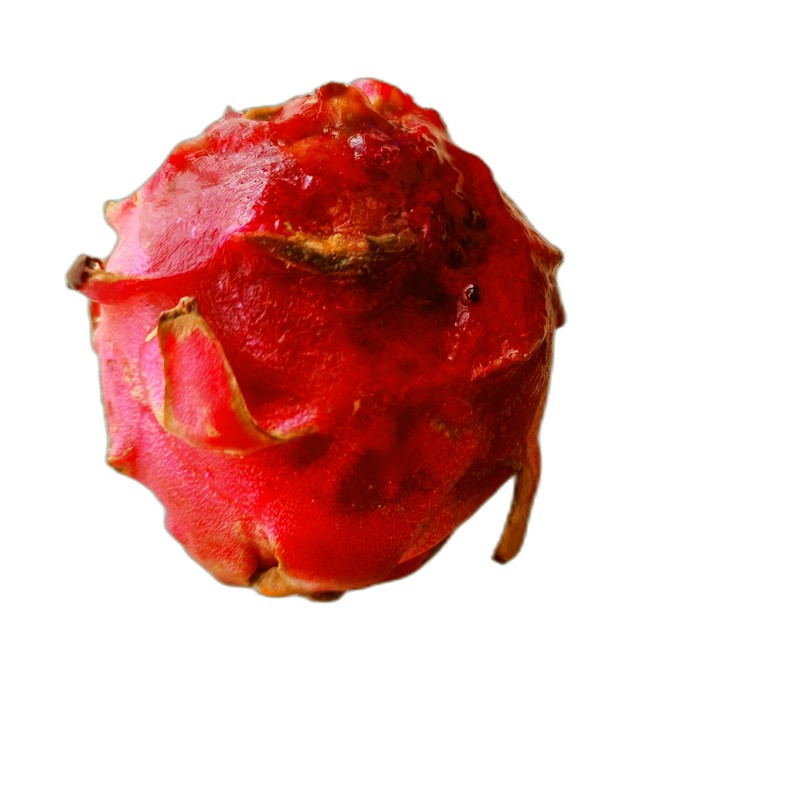
Label: Defect Dragon Fruit